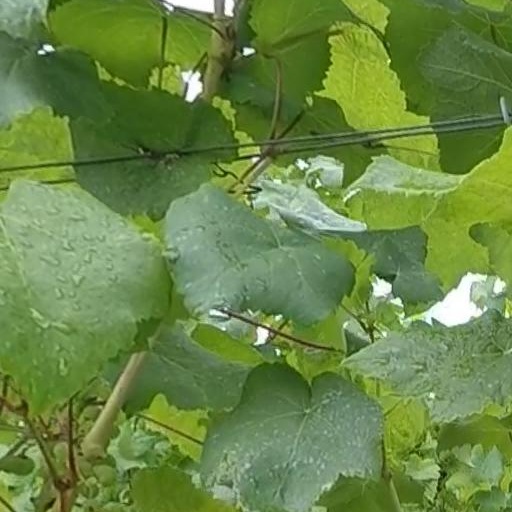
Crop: grape